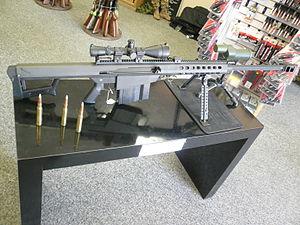
Le Barrett M82 est un fusil anti-matériel américain développé par la Barrett Firearms Manufacturing. Il est conçu pour pouvoir tirer parti de la puissante cartouche de calibre .50, conçue à l'origine pour la mitrailleuse lourde Browning M2